Societé Minière de Bakwanga

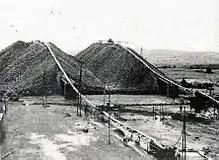
Diamond mining slag heaps in Bakwanga, Kasai, 1950

During Belgian rule, diamonds were first discovered near the Bushimaie river in December 1918 by George Young, a Scottish geologist employed by the Compagnie du chemin de fer du bas-Congo au Katanga. The Société minière du Bécéka (Mibeka) was then founded in 1919, with the specific purpose of exploiting the mineral riches in the area of Mbuji-Mayi. A controlling stake in the company was held by Société Générale de Belgique. From the start of mining, Forminière was responsible for management of the Bakwanga mine, though Bécéka maintained ownership.